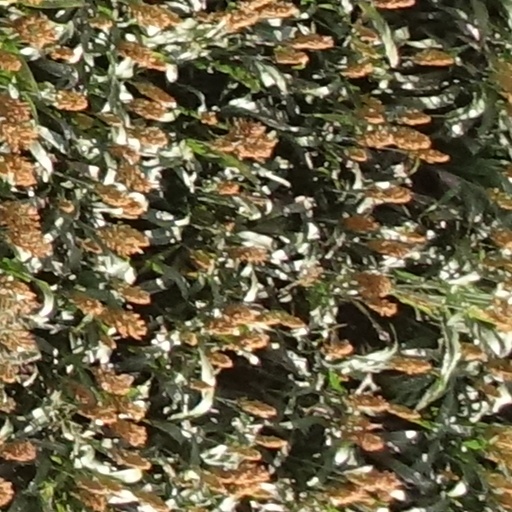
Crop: sorghum